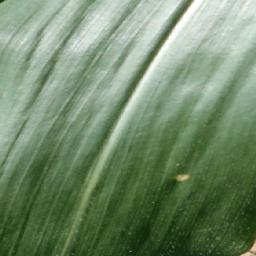
Label: Corn___healthy